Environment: real
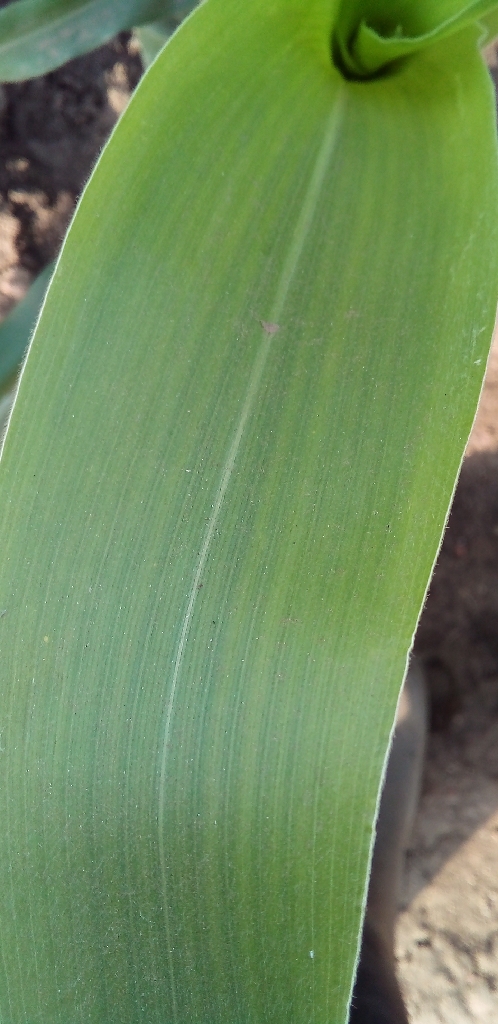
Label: healthy